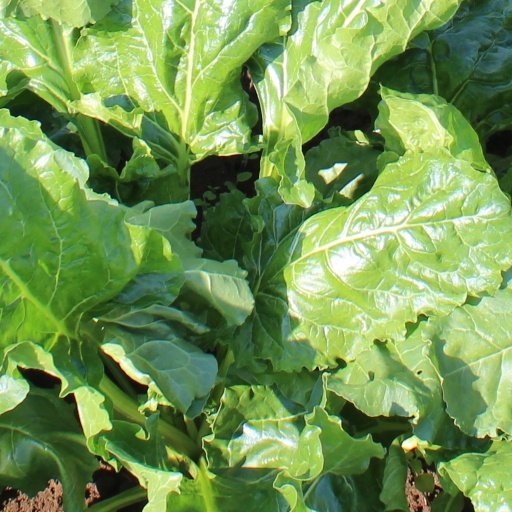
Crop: sugar beet